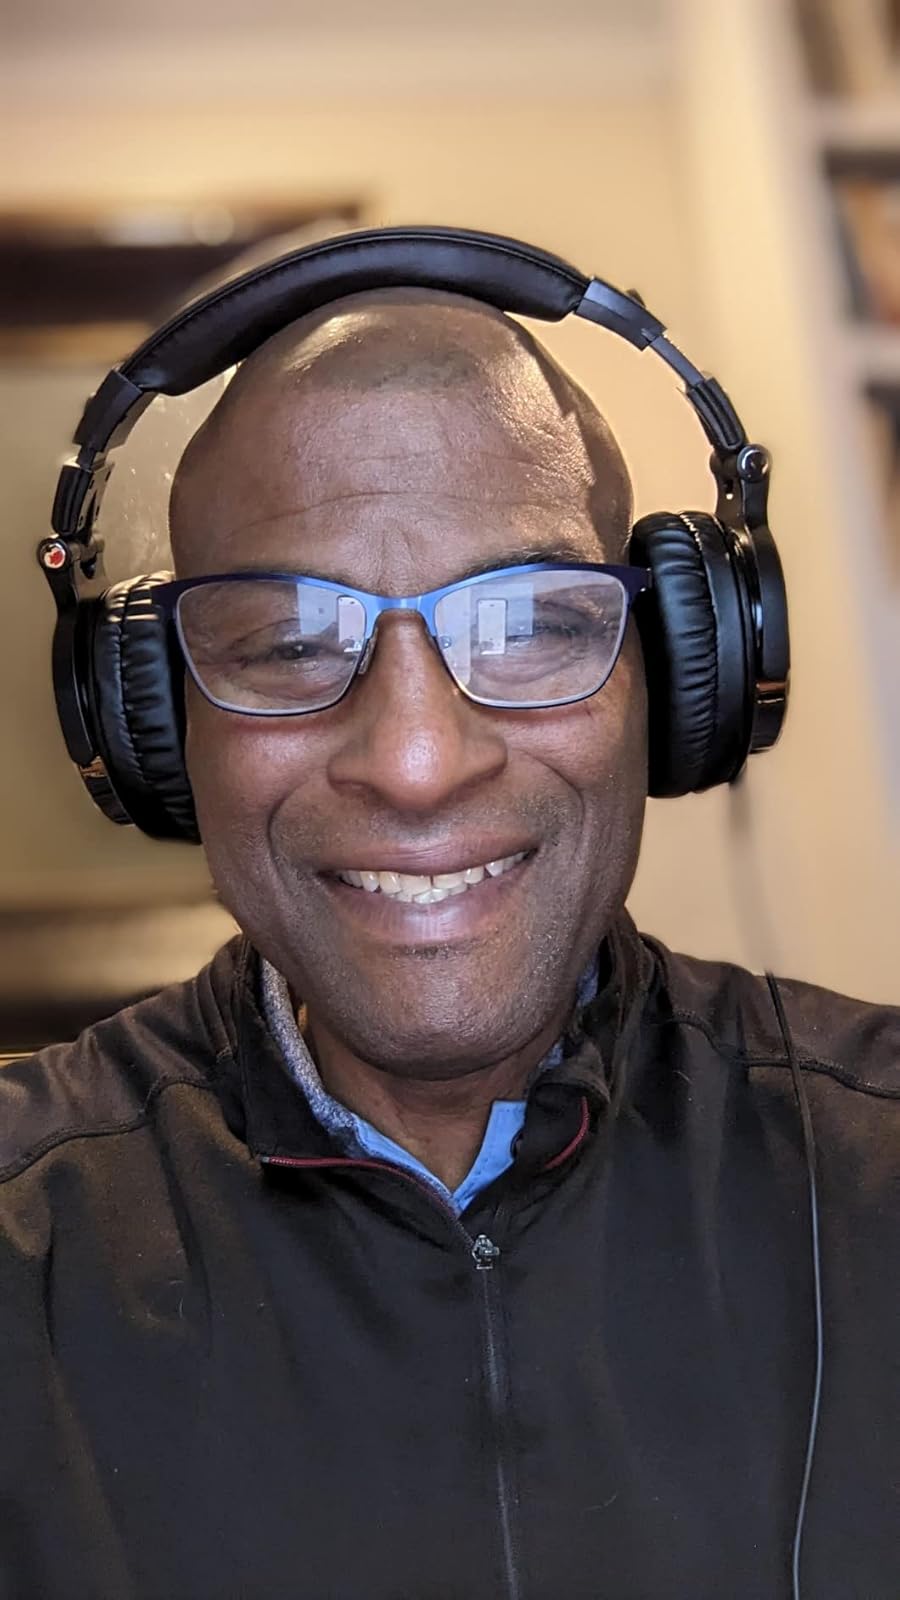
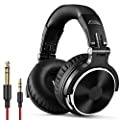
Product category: headphones
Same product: yes